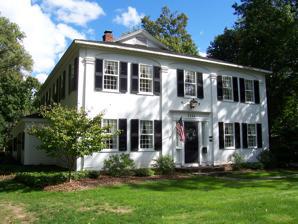
Building: Samuel Rich House
Country: United States of America
Year built: 1816
Historic house in New York, United States United States historic place Samuel Rich House U.S. National Register of Historic Places Samuel Rich House, September 2012 Show map of New York Show map of the United States Location 2204 Five Mile Line Rd., Penfield, New York Coordinates 43°7′26″N 77°28′34″W / 43.12389°N 77.47611°W / 43.12389; -77.47611 Area 5 acres (2.0 ha) Built 1816 ; 209 years ago ( 1816 ) Architect Owen, Calvin Architectural style Federal NRHP reference No. 87002199 Added to NRHP December 30, 1987 Samuel Rich House is a historic home located at Penfield in Monroe County, New York . It was originally built in 1816 as a 1 + 1 ⁄ 2 -story, gable-roofed frame dwelling in the rural vernacular building tradition.  It was substantially enlarged in 1832 with the addition of an elegant 2-story, five-bay, Federal style, hipped roof, main block.  Also on the property are three contributing structures: a chicken coop , brick smokehouse , and the stone foundation of a frame barn. It was listed on the National Register of Historic Places in 1987. References